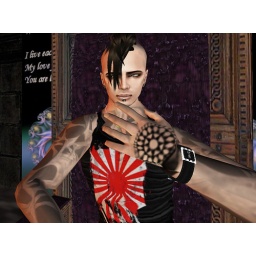
Sitting on a throne in some random sky castle that we B&amp;amp;Ed